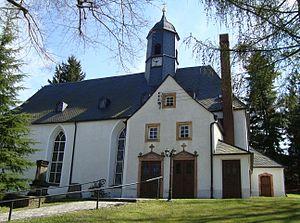
Jahnsdorf/Erzgeb. est une commune de Saxe, située dans l'arrondissement des Monts-Métallifères, dans le district de Chemnitz.